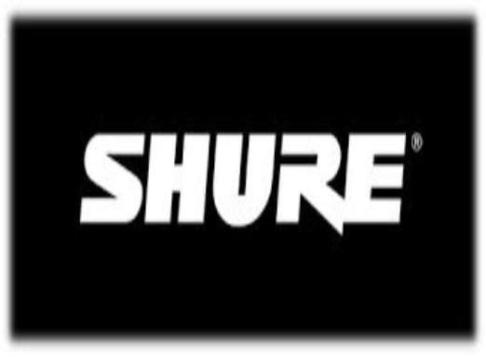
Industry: Clothes